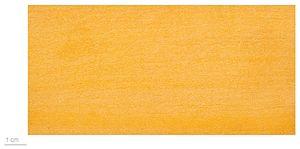
Le houp est un arbre angiosperme endémique de la Nouvelle-Calédonie, se retrouvant sur la totalité de son territoire, dans un milieu de forêt dense sempervirente humide de basse ou moyenne altitude, sur tous types de sol.